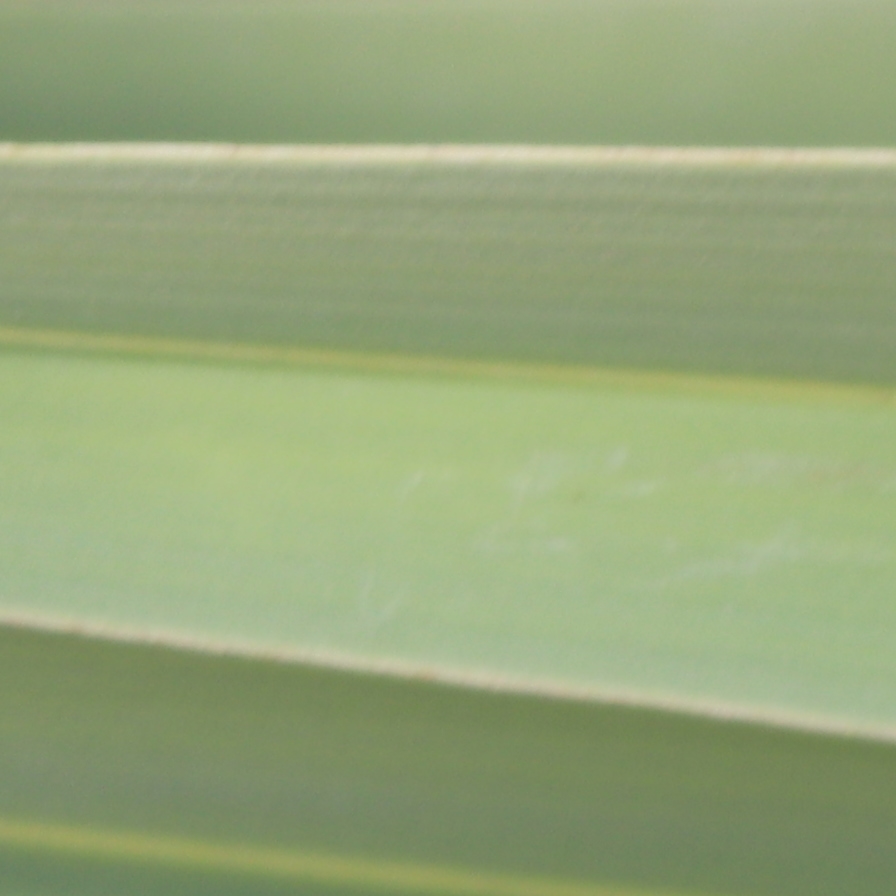
Label: Healthy